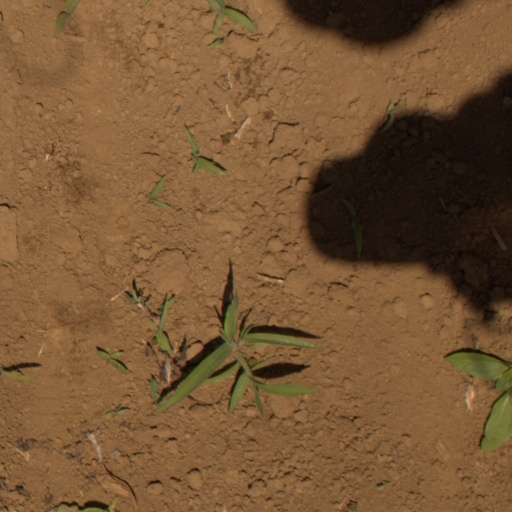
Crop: Jerusalem artichoke